Handala

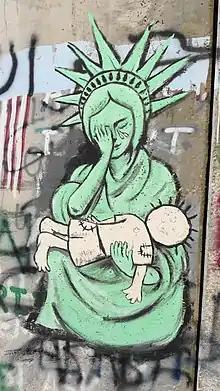
West Bank Wall graffiti art in Bethlehem: Handala and Liberty as "Pietà"

Al-Ali stated in an interview prior to his assassination that: "Handala, whom I created, will not end after I die. I hope that this is not an exaggeration when I say that I will continue to live in Handala, even after I die". Current usages of the Handala motif include: